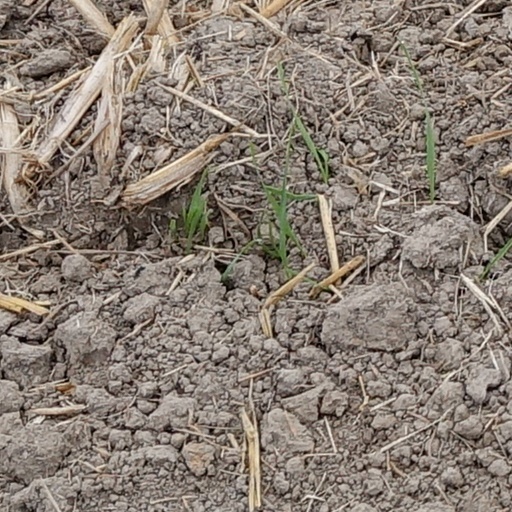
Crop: wheat